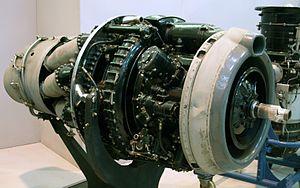
Le Rolls-Royce RB.53 Dart est un turbopropulseur à longue durée de vie britannique, conçu et produit par Rolls-Royce Limited. Construit pour la première fois à la fin des années 1940, il équipa le Vickers Viscount lors de son premier vol en 1948, et le Viscount fut le premier appareil à turbopropulseurs à entrer en service civil, sous les couleurs de la British European Airways, en 1950. Le 29 juillet 1948, un vol entre Northolt et Paris-Le Bourget avec quatorze passagers ayant payé leur place fut le premier vol de ligne programmé effectué par un avion équipé de moteurs à turbines.